Kbal Chhay Waterfall

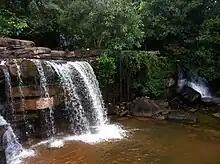
Kbal Chhay Waterfall

Kbal Chhay Waterfall is a waterfall approximately 7 km from the city of Sihanoukville in south-west Cambodia and then a further 9 km along a red dust track.